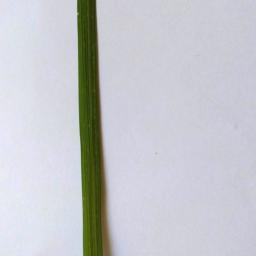
Label: Rice___Leaf_Blast